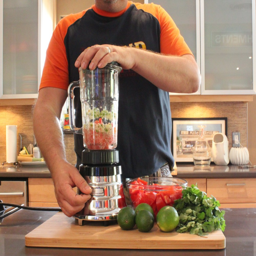
make your salsa in culinary tool